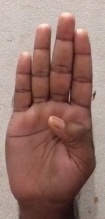
ASL sign: B